Le Grand Journal (French TV program)

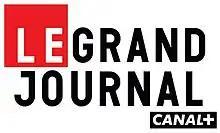

Le Grand Journal is a French nightly news and talk show television program that aired on Canal+ every weekday evening from 19:10 to 20:20. It debuted on August 30, 2004 and was created and hosted by Michel Denisot, succeeded by Antoine de Caunes and then later by Maïtena Biraben. Victor Robert took on the reins from 2016 to the program's end in 2017. Originally a one-hour program, it expanded to two hours in 2005. Even though the program was broadcast on the premium channel Canal+, it was a non-encrypted program.